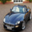
Label: automobile